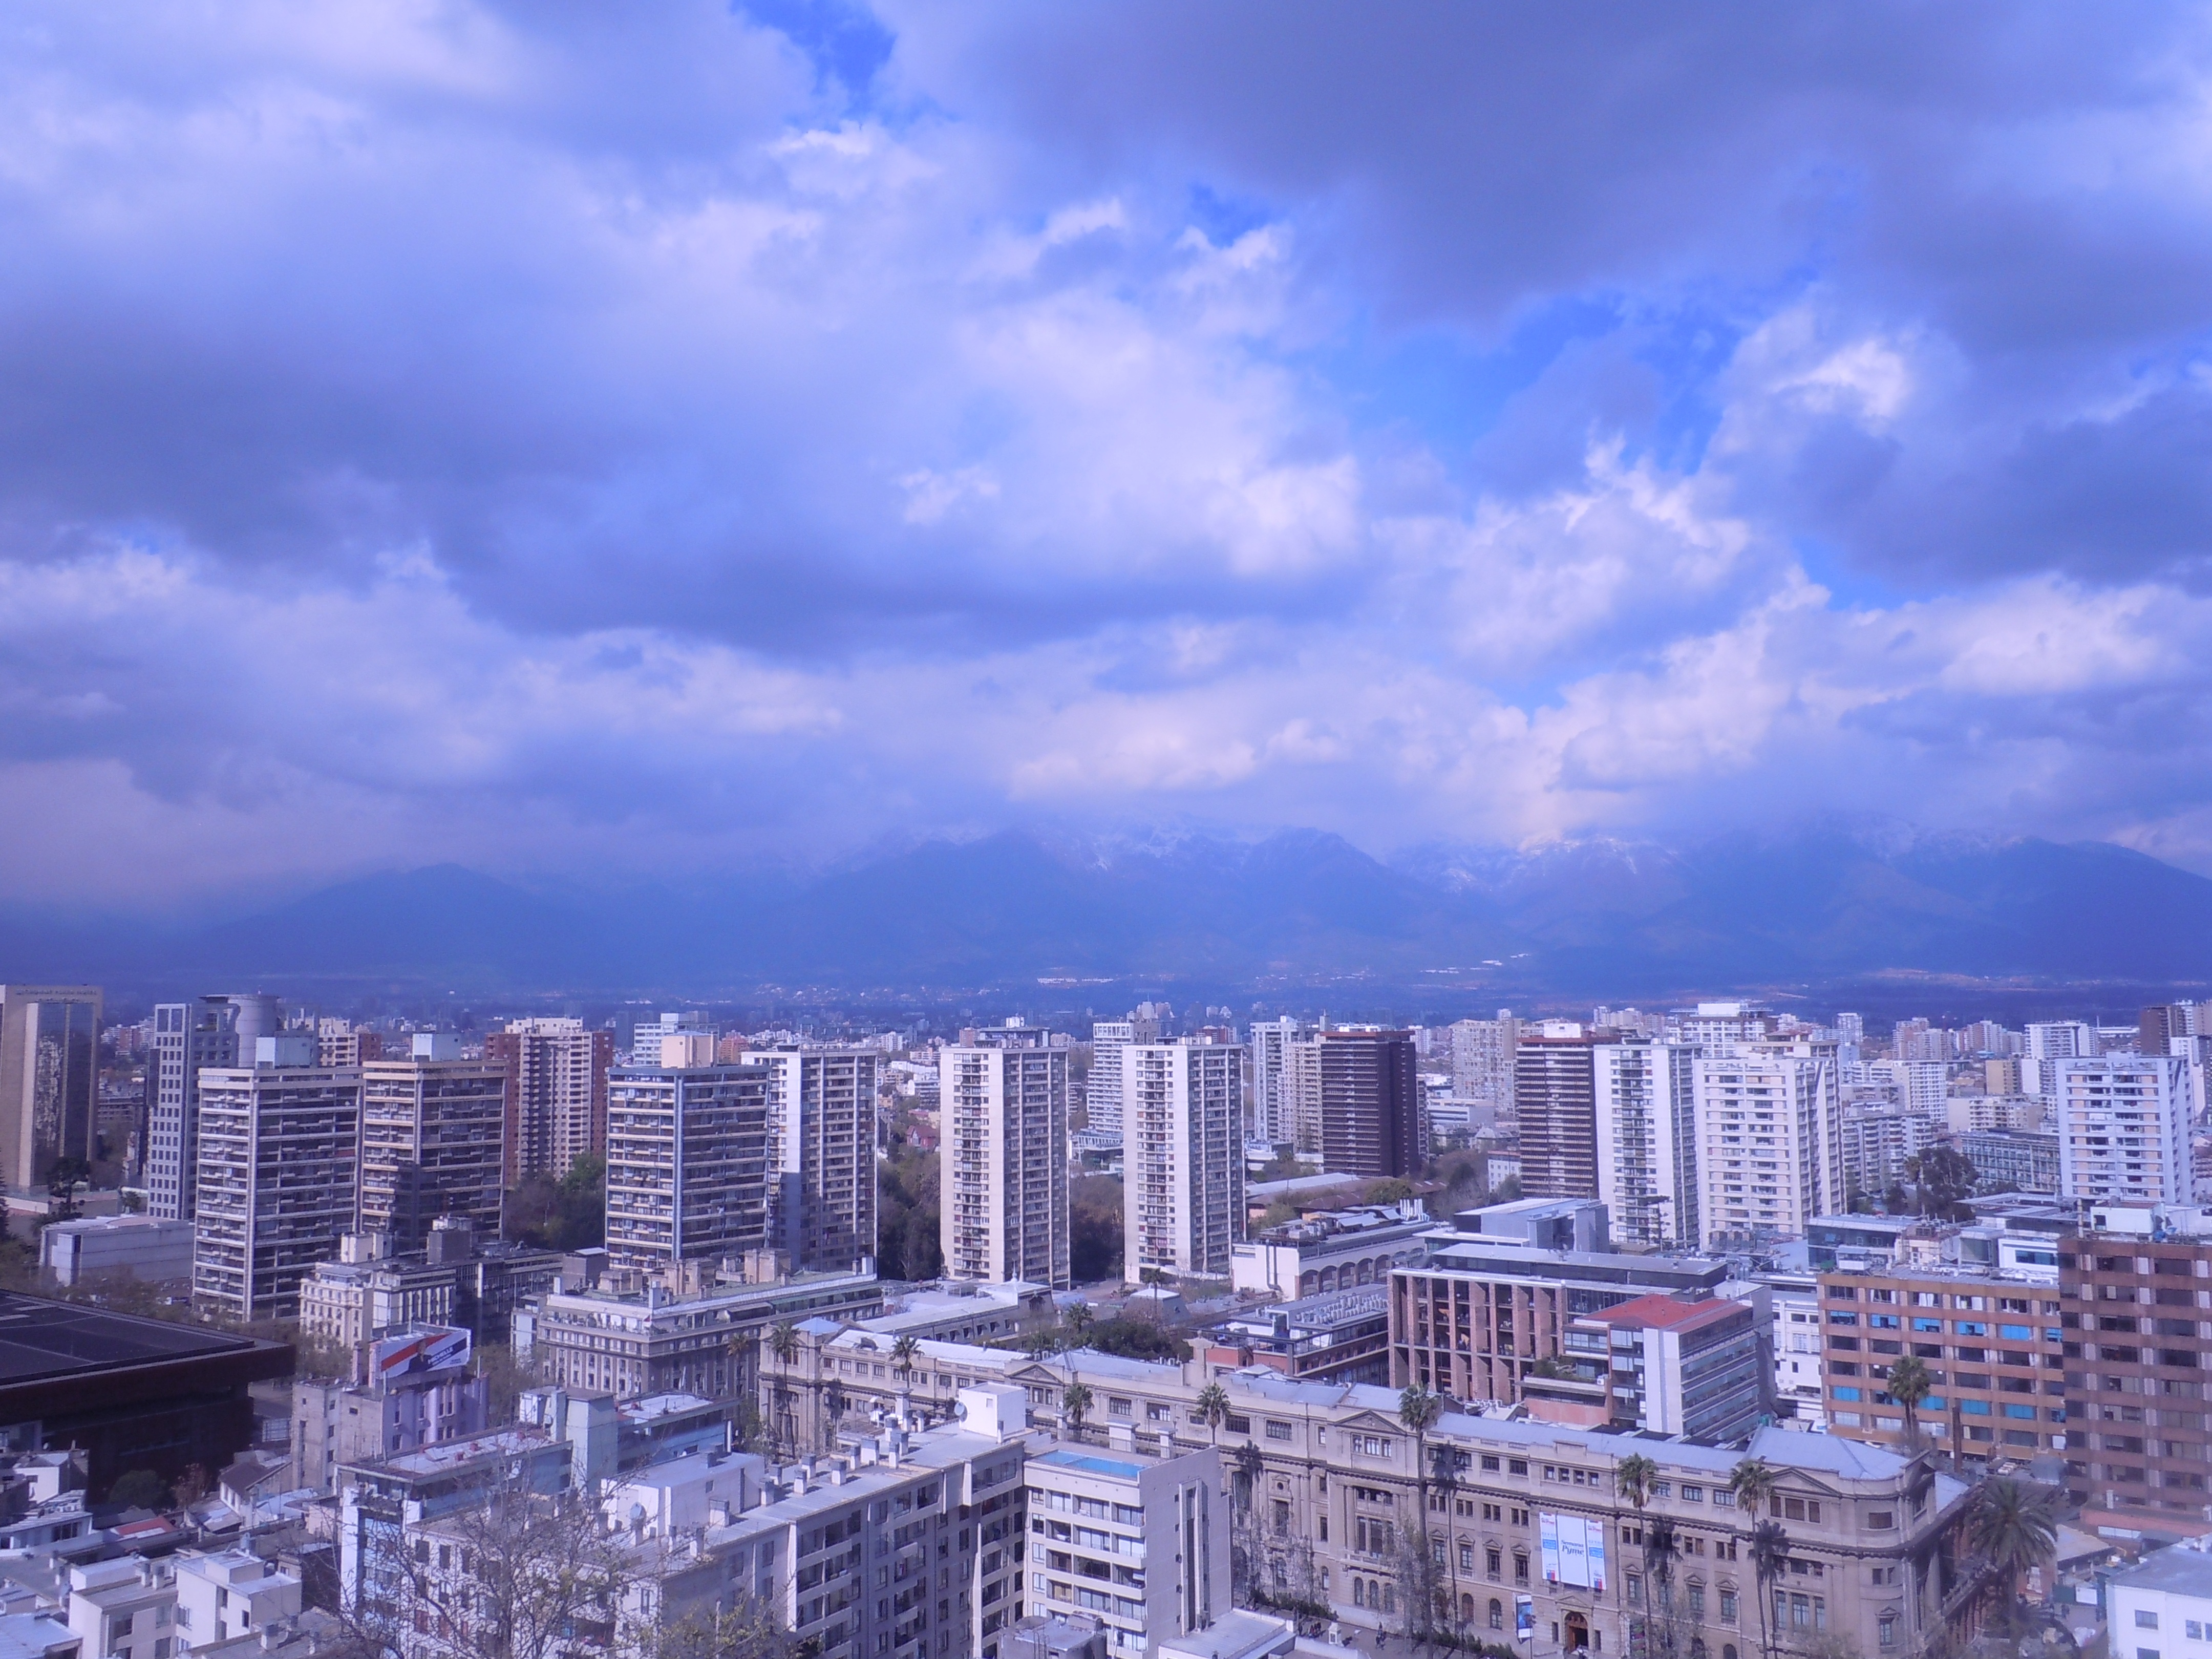
horizon, cloud, sky, skyline, view, city, skyscraper, cityscape, panorama, downtown, dusk, tower block, chile, santiago, metropolis, neighbourhood, urban area, residential area, human settlement, atmosphere of earth, metropolitan area